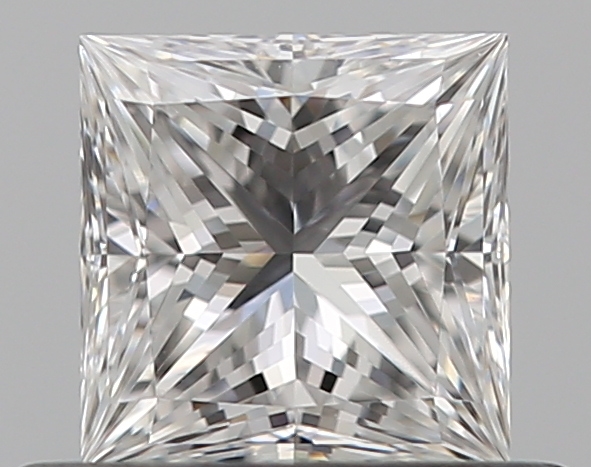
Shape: princess
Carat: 0.51
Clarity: VVS2
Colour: D
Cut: EX
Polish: EX
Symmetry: EX
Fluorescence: M
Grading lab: GIA
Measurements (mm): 4.46 x 4.42 x 3.17